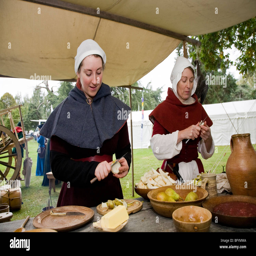
women , portraying the lower classes of the late 15th century , prepare food for a medieval meal at living history